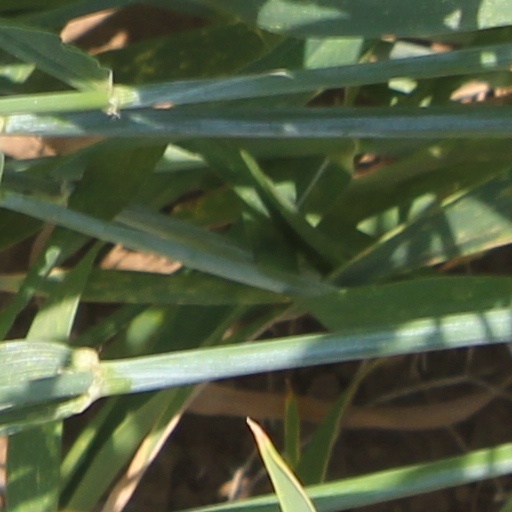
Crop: wheat